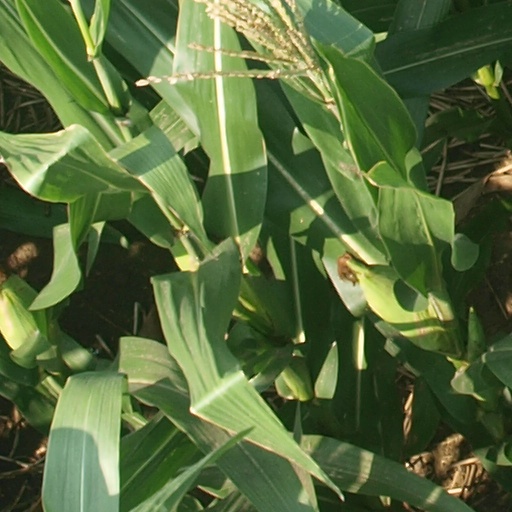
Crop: maize; corn